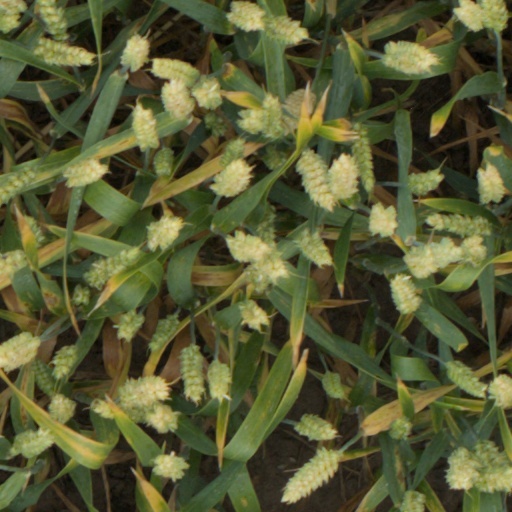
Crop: wheat